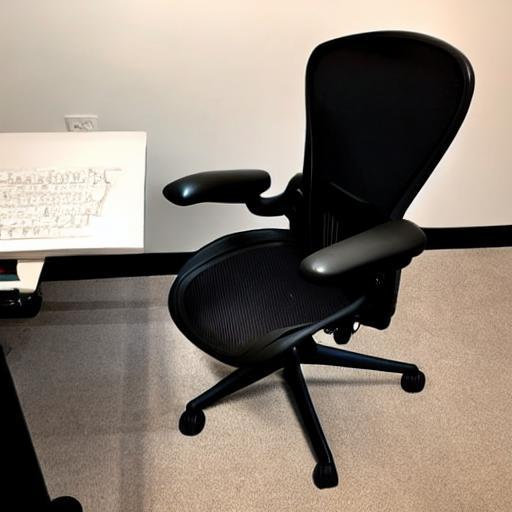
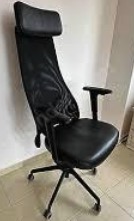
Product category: items_chair
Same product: no